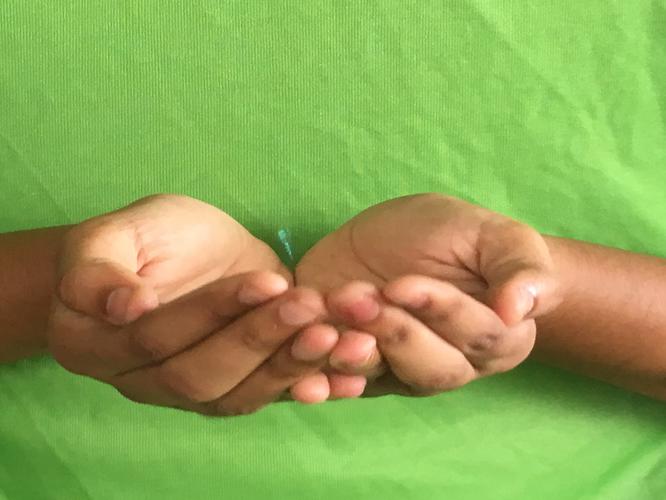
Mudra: Pushpaputa
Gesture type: double_hand